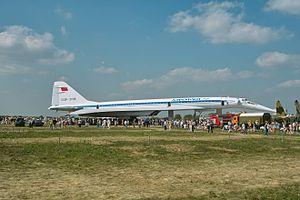
Le Tupolev Tu-144 est un avion de ligne supersonique quadriréacteur développé en URSS par le bureau d'études Tupolev. Avec le Concorde franco-britannique, ils sont les seuls avions civils supersoniques à avoir atteint la production. Destiné à être utilisé sur les lignes de la compagnie Aeroflot, il peut emporter, à une vitesse supérieure à Mach 2 et à une altitude de 20 000 m, de 98 à 120 passagers sur une distance de 3 080 à 6 200 km selon les versions.